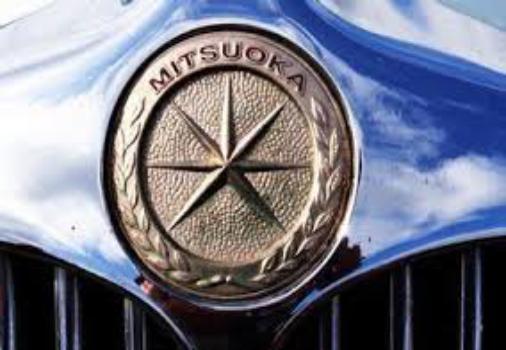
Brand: mitsuoka-2
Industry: Transportation